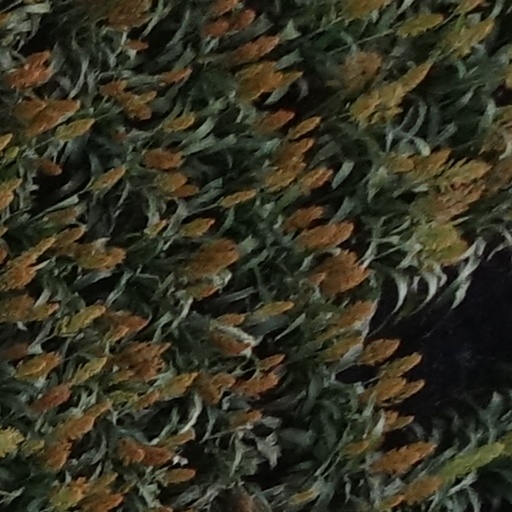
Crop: sorghum